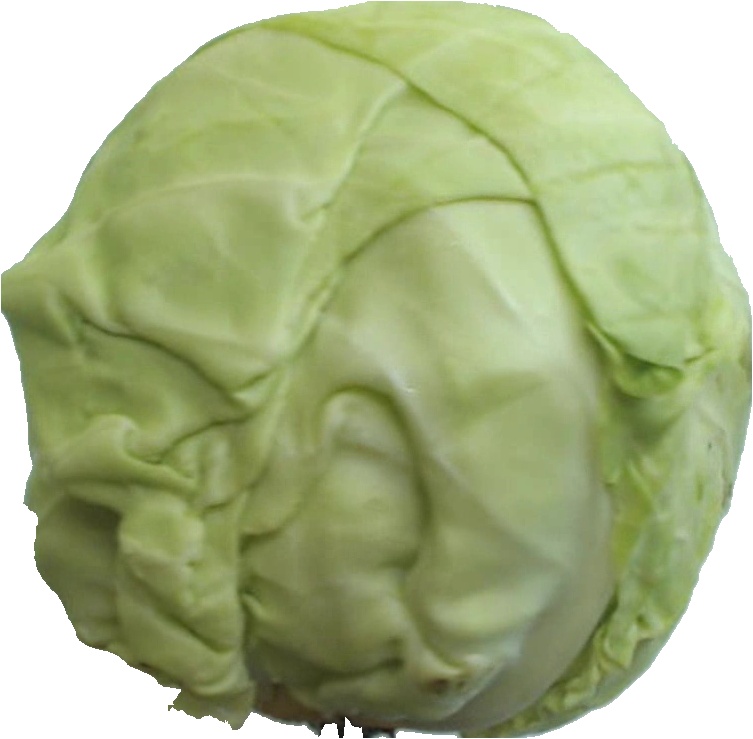
Label: cabbage_white_1